Ruth Lane Poole

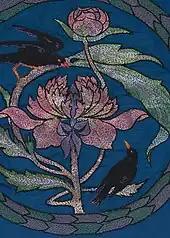
Detail of a cushion cover featuring a design of blackbirds and peonies, designed by Lily Yeats and embroidered by Lane Poole

Lane Poole's design aesthetic was "grounded in the English traditions of historical period styles, the Arts and Crafts movement's rejection of industrialisation and her family associations with leading proponents of the Celtic Revival". She had a strong preference for Australian native timber.